Maude Barlow

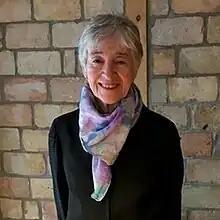
2023

Maude Victoria Barlow (born May 24, 1947) is a Canadian author and activist. She is a founding member and former board chair of The Council of Canadians, a citizens' advocacy organization with members and chapters across Canada. She is also the co-founder of the Blue Planet Project, which works internationally for the human right to water. Barlow chairs the board of Washington-based Food & Water Watch, serves on the Board of Advisors to the Global Alliance on the Rights of Nature, was a founding member of the San Francisco–based International Forum on Globalization, and was a Councillor with the Hamburg-based World Future Council. She is the Chancellor of Brescia University College at Western University. In 2008/2009, was Senior Advisor on Water to the 63rd President of the United Nations General Assembly.